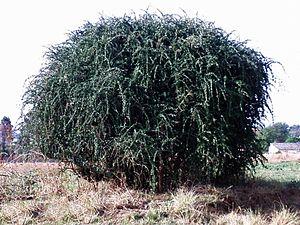
Ehretia rigida est un arbuste ou un petit arbre d’Afrique du Sud de la famille des Boraginacées.